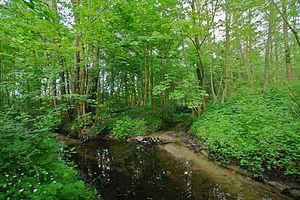
Hambourg (Farmsen-Berne), Allemagne: Confluence du Deepenhorngraben et de la Berner Au